Elmer Oliphant

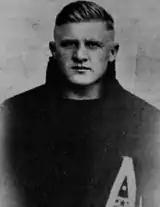
Oliphant in Army letterman's jacket

While at West Point he won the Army Athletic Association Trophy. (He won in 1918. 2004 was the 100th year the trophy was given.) He also won the Edgerton Saber as football captain and the Army Athletic Association Saber as the outstanding athlete. Forty-four years after he left Indiana, the Helms Foundation asked sports writers and experts to select Indiana's Finest Amateur Athlete and Oliphant was selected. In 1969, which was the 100th anniversary of the game, the Football Writers Association of America came up with two 11 man teams. The FWAA Early-Day All-Time All-America Team (1869 to 1919) includes Oliphant. He was the only member of that team still living and attended the ceremony. One team represented the first 50 years and the second-team represented the next.